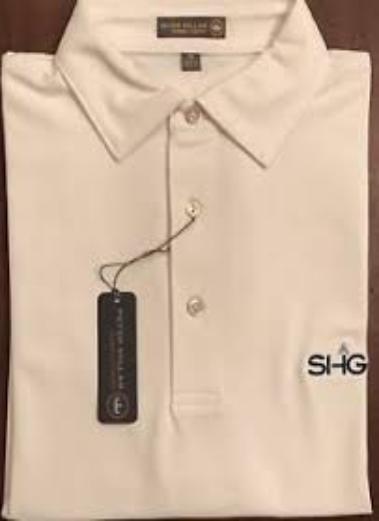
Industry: Clothes